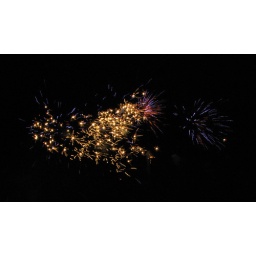
flowers in the sky